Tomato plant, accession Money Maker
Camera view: vertical (180 deg); turntable rotation: 120 degrees
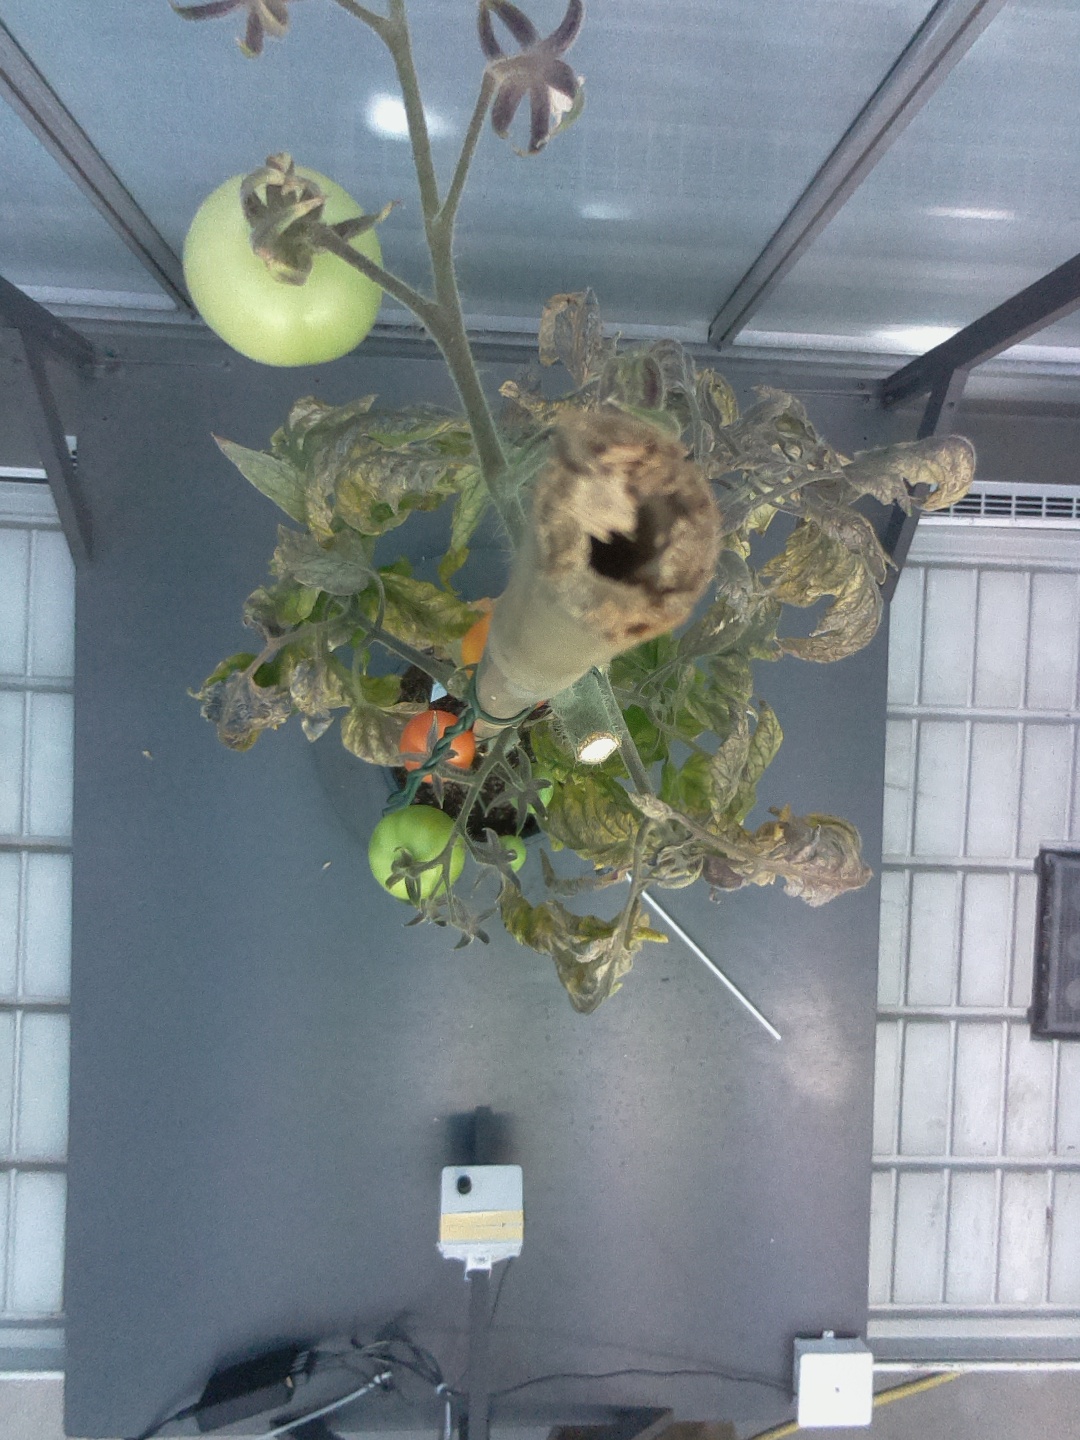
BBCH growth stage 84: 40%-50% of fruits show typical fully ripe color